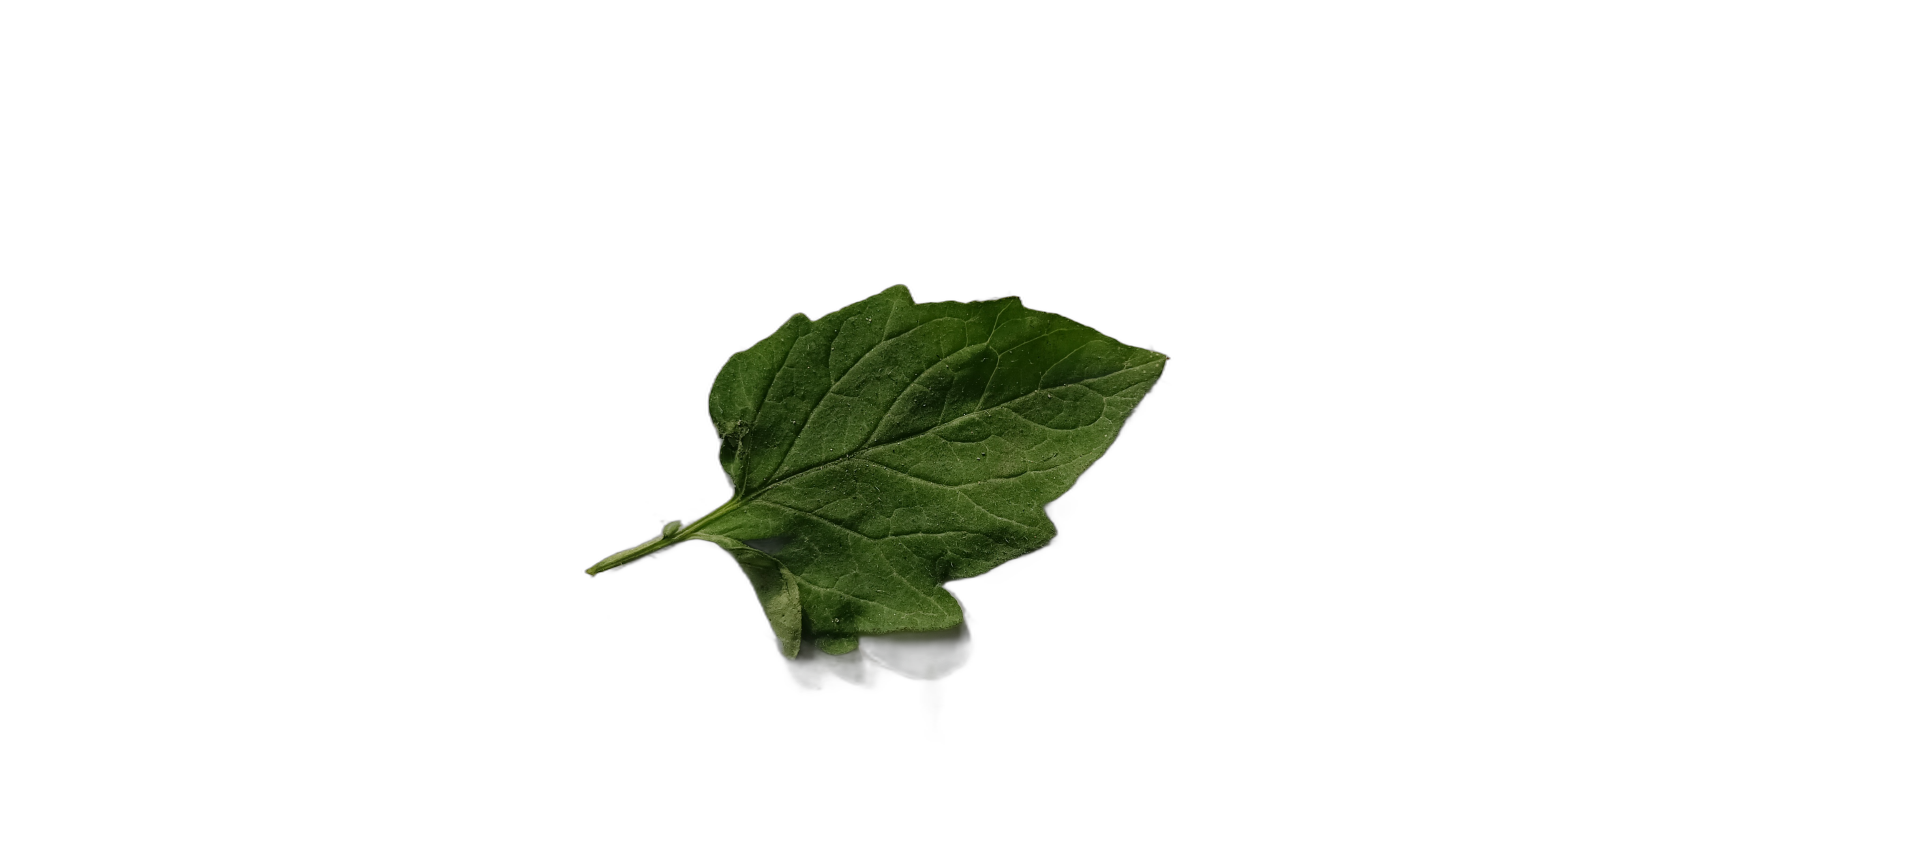
Crop: Tomato
Label: Healthy